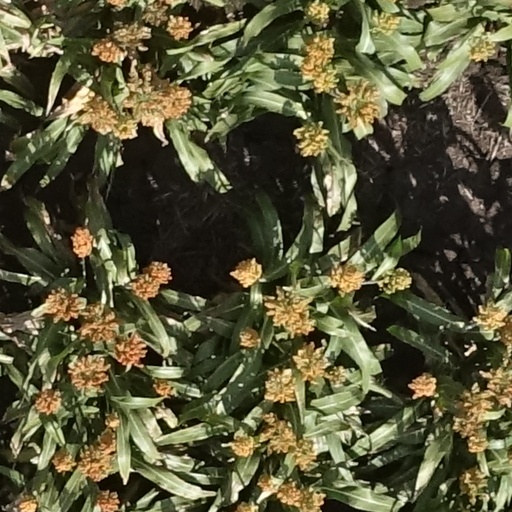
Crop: sorghum